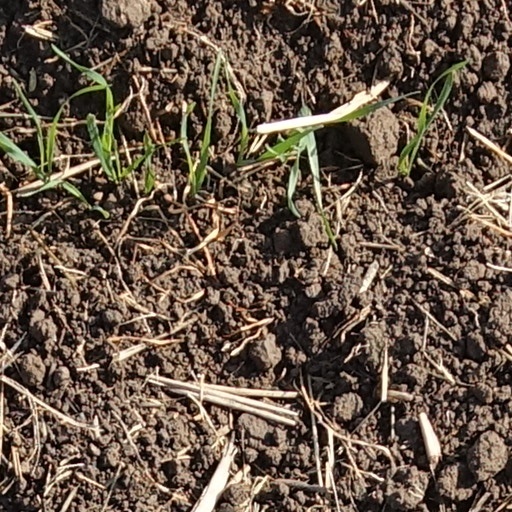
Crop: wheat